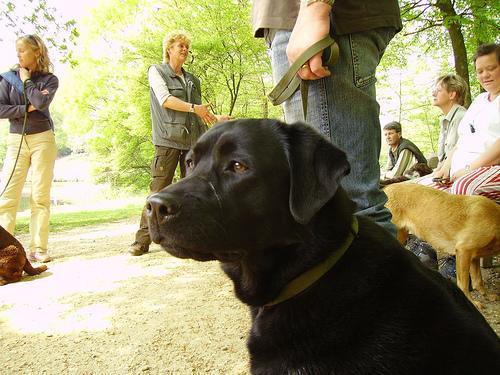
Labrador_retriever